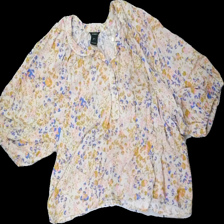
View: front
Type: Blouse
Category: Ladies
Brand: Lindex
Colors: Blue, Pink, Multicolor, Yellow
Material: 100% viscose
Pattern: Floral print
Cut: Regular
Size: L
Season: All
Damage location: middle right
Damage 2 location: middle center
Damage 3 location: middle right
Price range: <50
Recommended usage: Reuse
Description: blommig blus  med trekvartsärmar